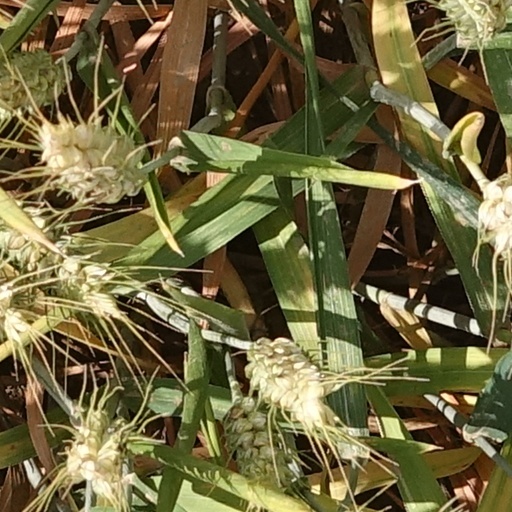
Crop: wheat